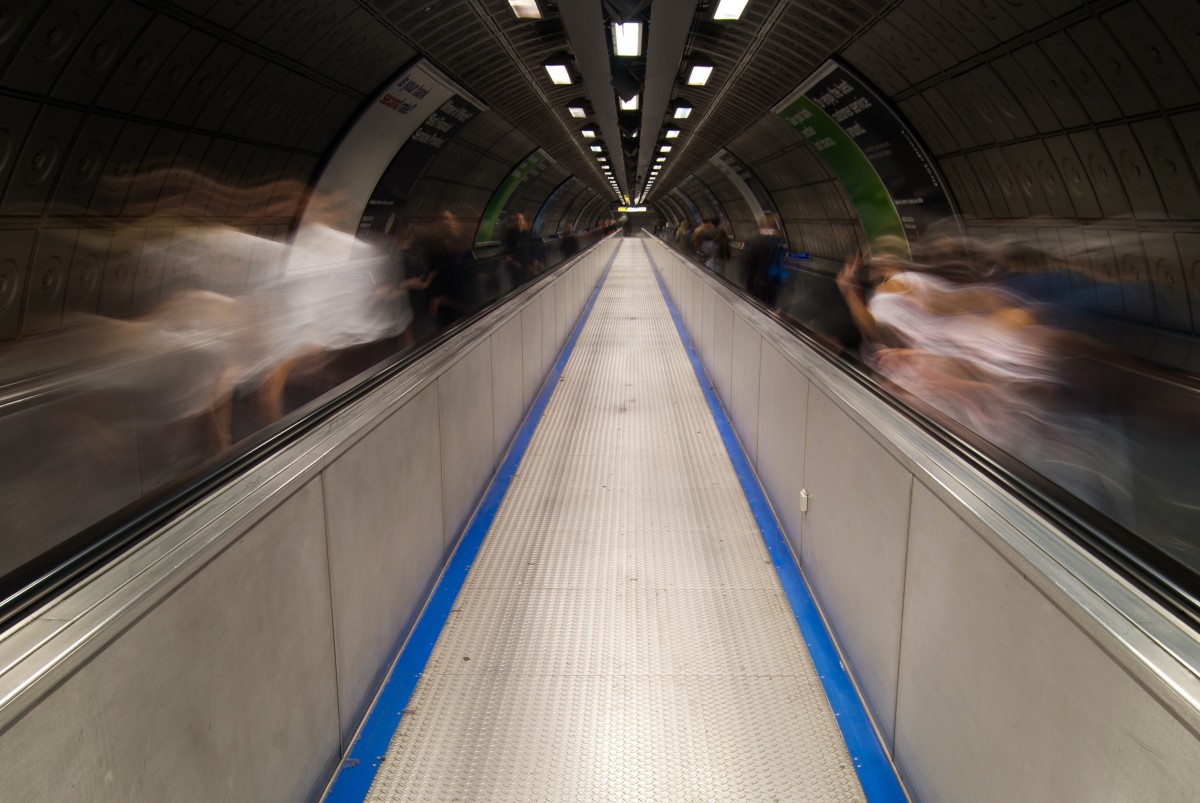
Tags: escalator, subway, public transport, metro station, infrastructure, symmetry